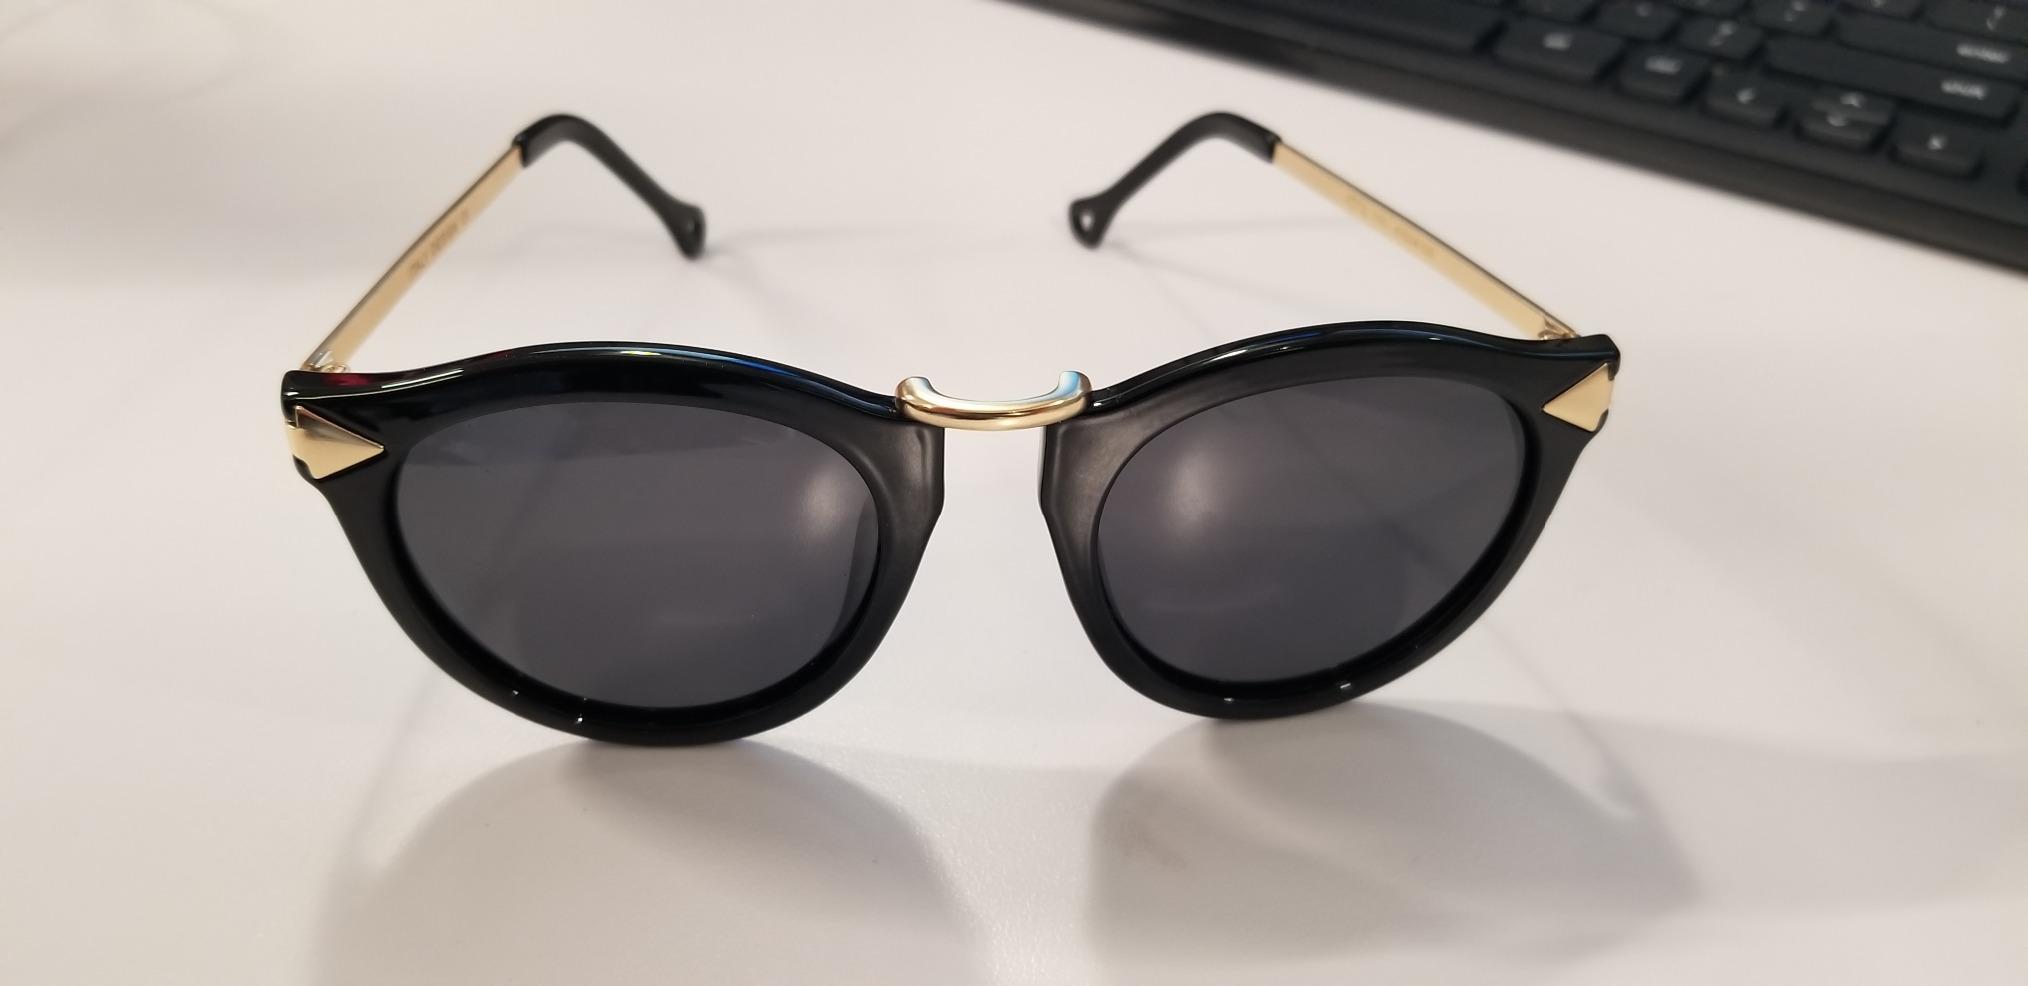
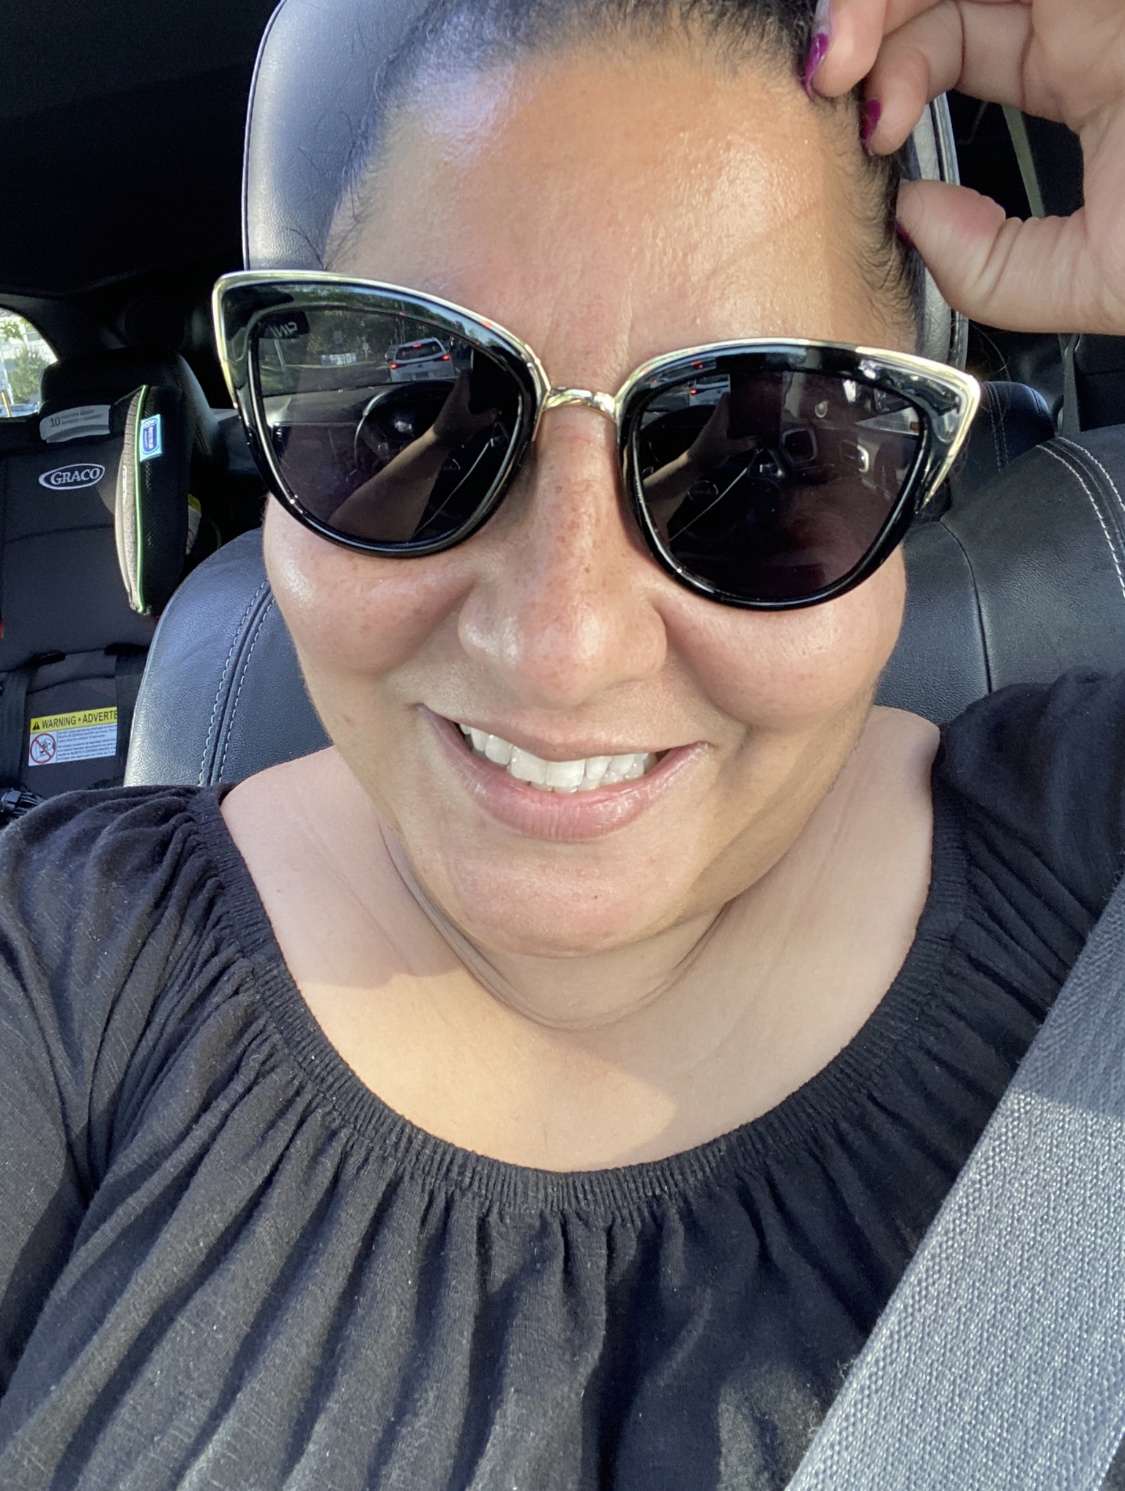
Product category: accessories_sunglasses
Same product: no